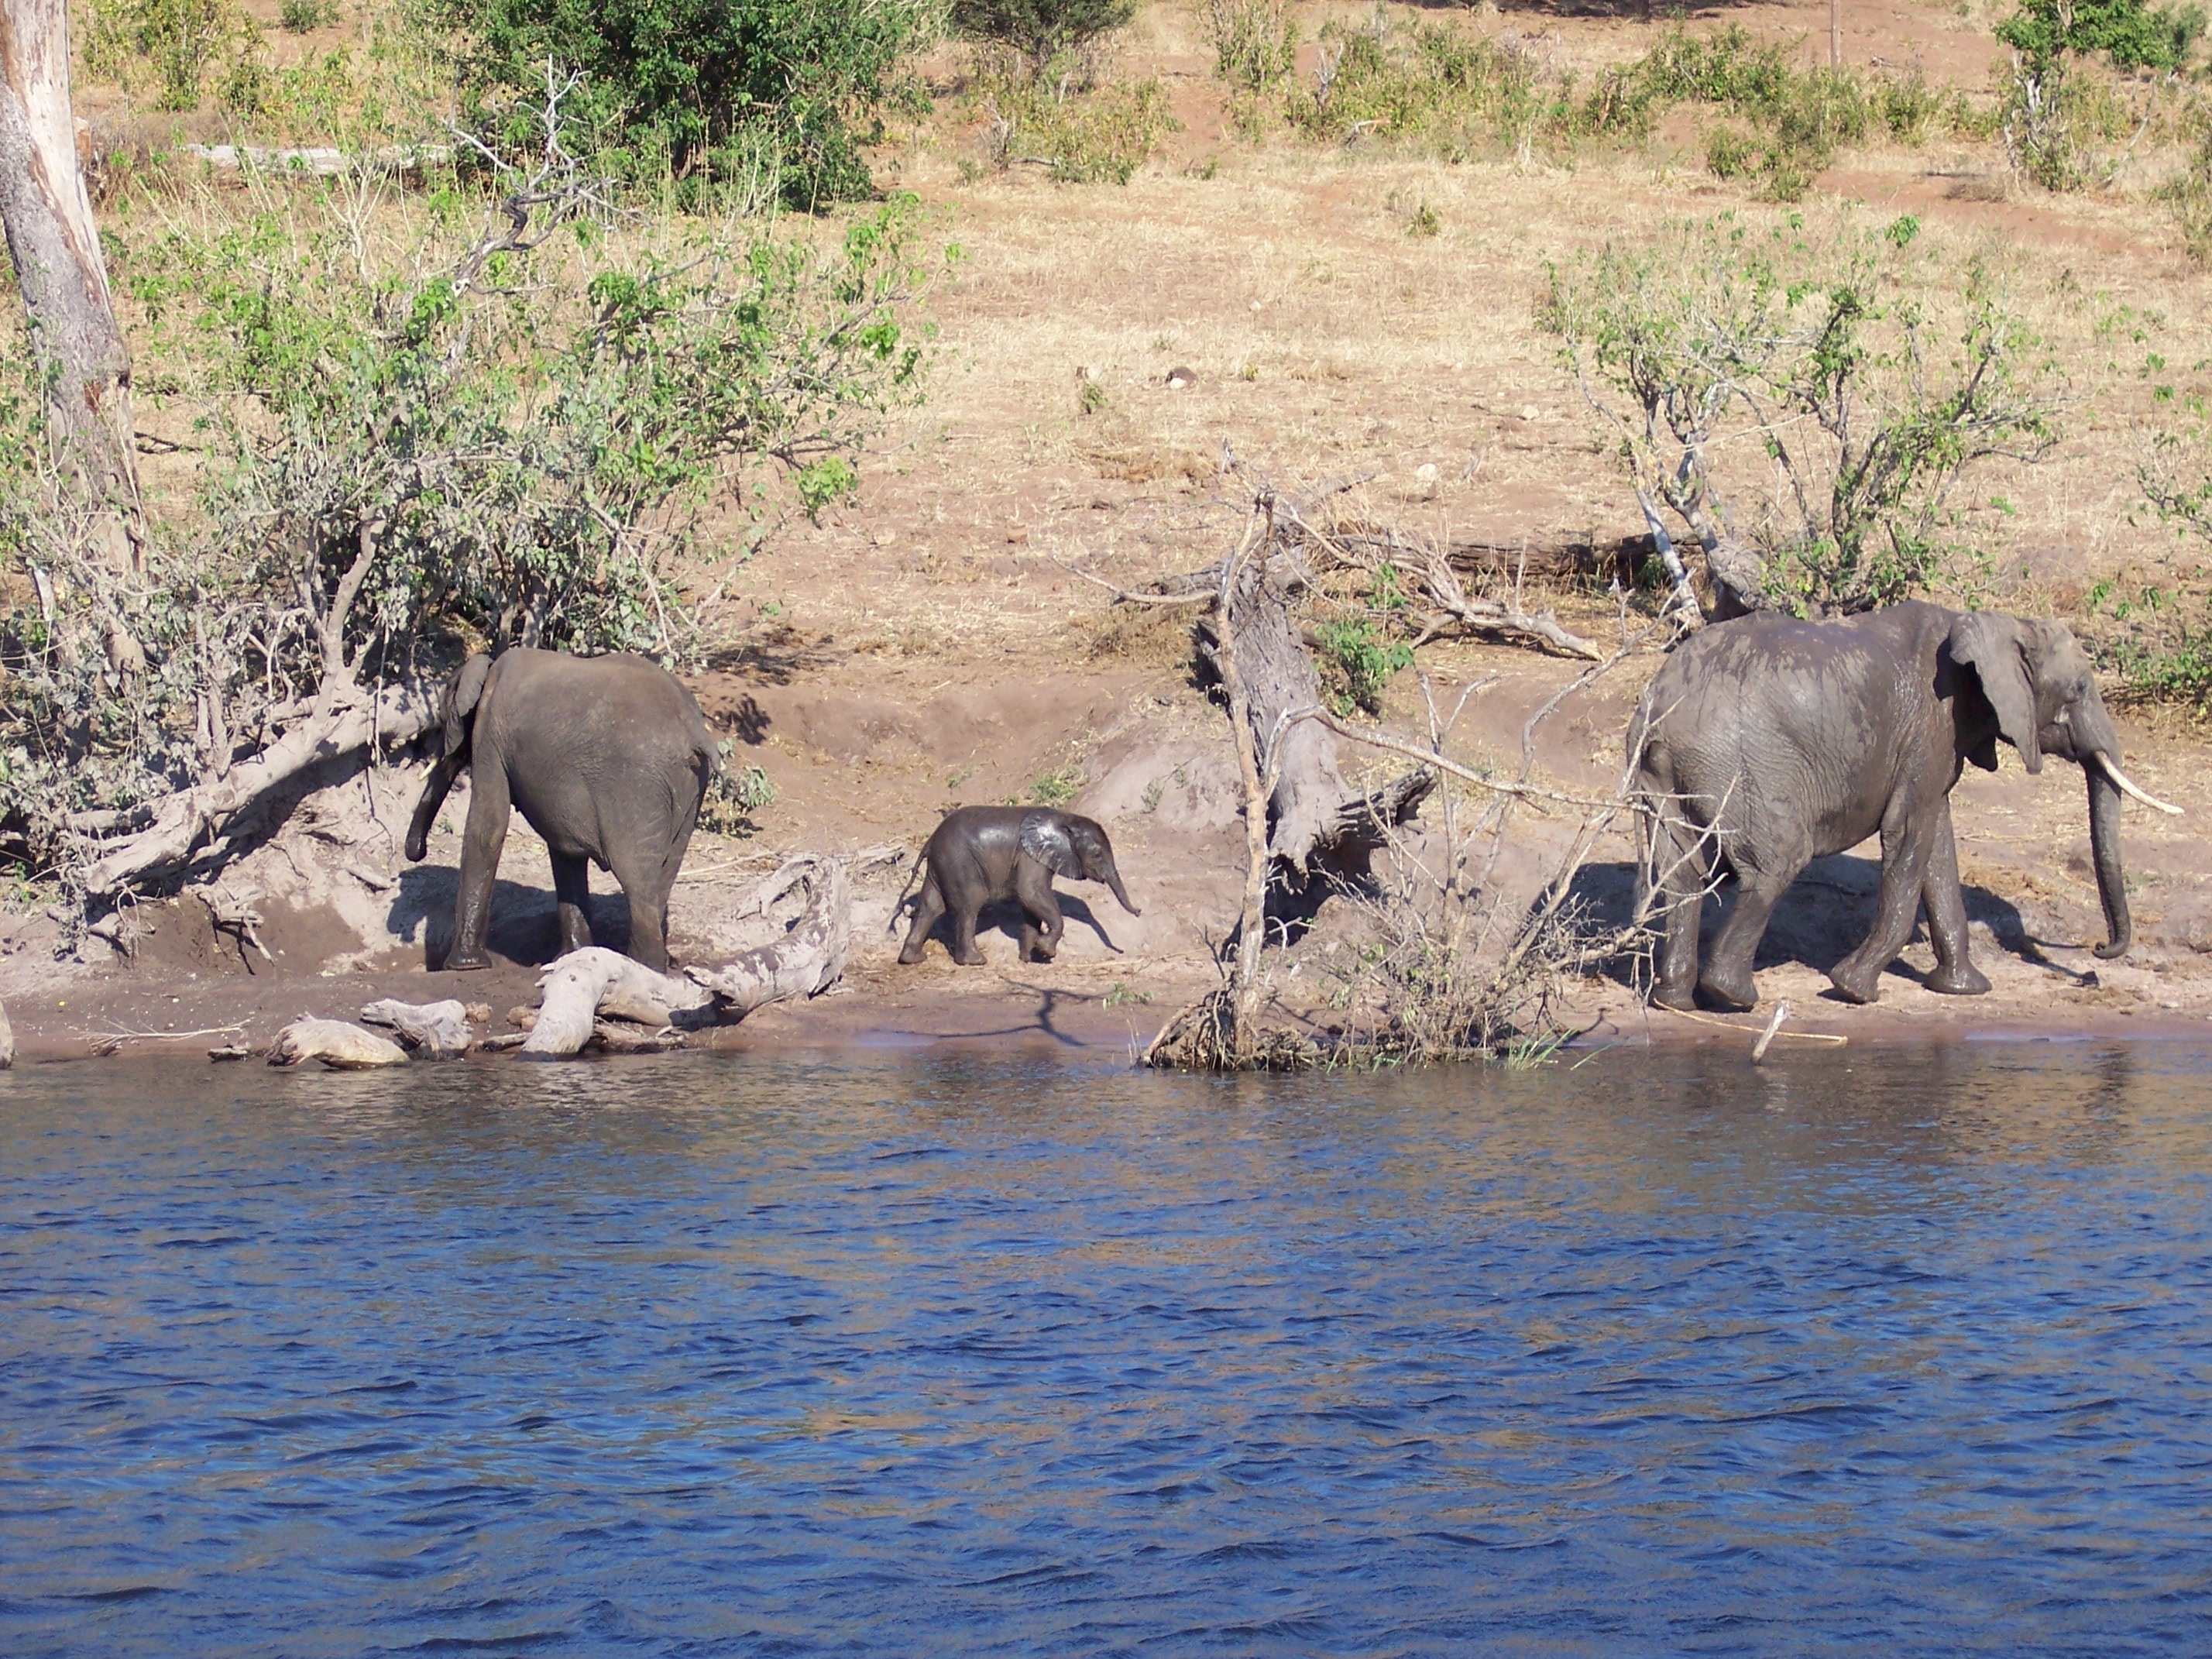
adventure, river, wildlife, herd, mammal, baby, fauna, savanna, elephant, wild life, botswana, safari, elephants and mammoths